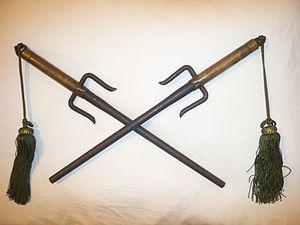
Le jitte, est une arme traditionnelle japonaise utilisée principalement au cours de la période féodale de l'histoire du Japon. Elle est similaire au sai, mais ne possède qu'une seule « griffe », contrairement au sai qui en a deux.